Bomberman (1983 video game)

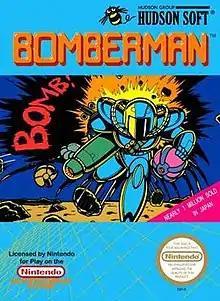
North American NES box art

is a maze video game developed and published by Hudson Soft. The original home computer game was released in July 1983 for the NEC PC-8801, NEC PC-6001 mkII, Fujitsu FM-7, Sharp MZ-700, Sharp MZ-2000, Sharp X1 and MSX in Japan, and a graphically modified version for the MSX and ZX Spectrum in Europe as Eric and the Floaters. A sequel, "3-D Bomberman," was produced. In 1985, "Bomberman" was released for the Nintendo Entertainment System. It spawned the "Bomberman" series with many installments building on its basic gameplay.